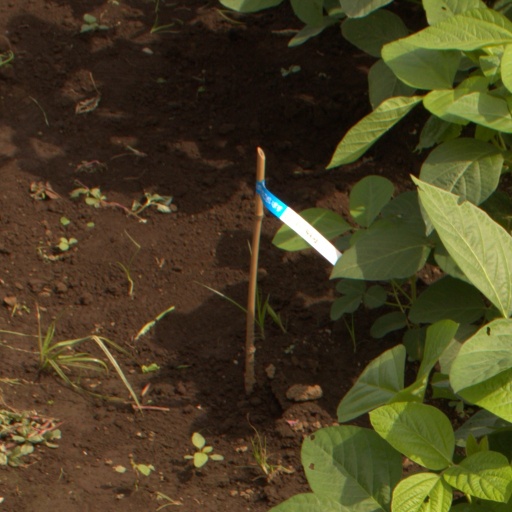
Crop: soybean